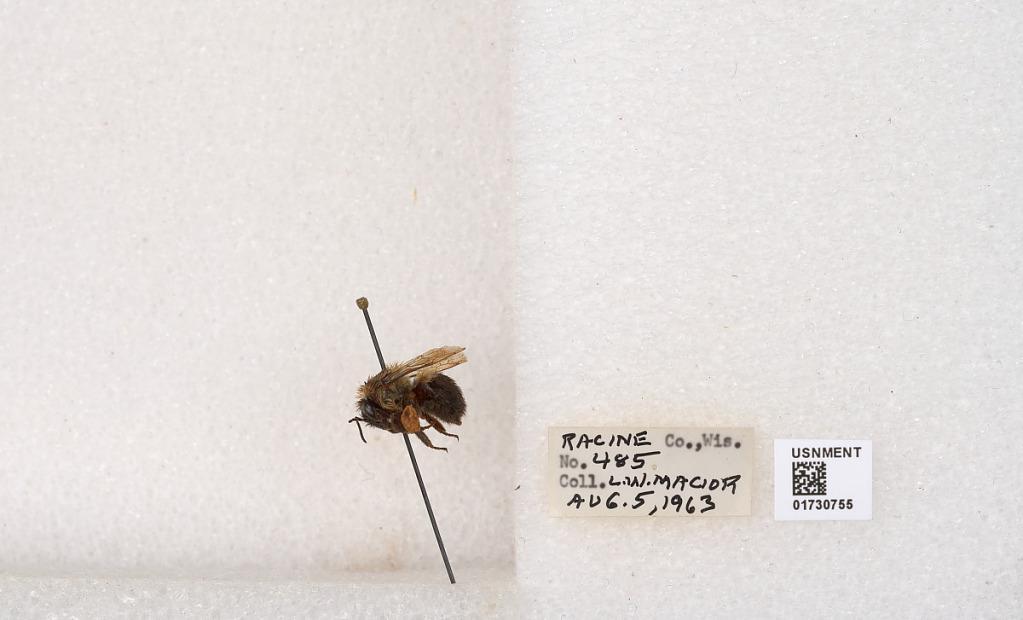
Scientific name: Bombus impatiens Cresson
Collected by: L. Macior
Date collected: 1963-8-5
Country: United States
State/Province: Wisconsin
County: Racine
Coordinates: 42.7299, -87.8123